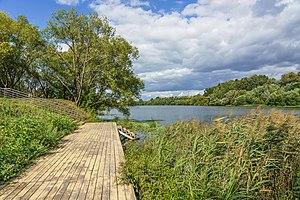
Brateïevo est un district administratif du district administratif sud de Moscou, existant depuis 1991.